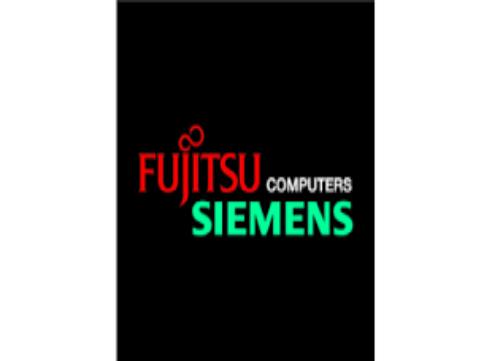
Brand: Fujitsu Siemens
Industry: Electronic